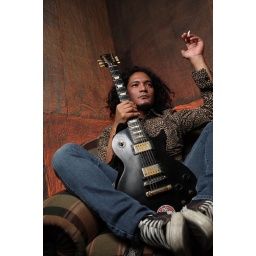
Strobist:580exII camera left in shoot-through umbrella, 580exII behind the chair gelled red